Boone Helm

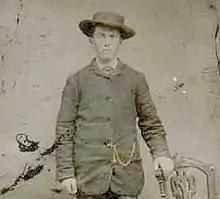
Undated photograph of Helm

Levi Boone Helm (January 28, 1828 – January 14, 1864) was an American mountain man, Old West gunfighter, and serial killer known as the Kentucky Cannibal. Helm gained his nickname for his opportunistic and unrepentant proclivity for consuming human flesh, usually in survival situations, though instances of killing people for their meat unprovoked were also documented.